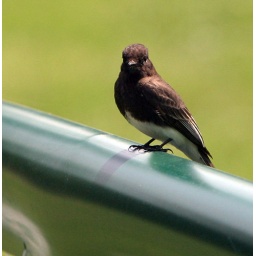
Bird atop fence in deep center field